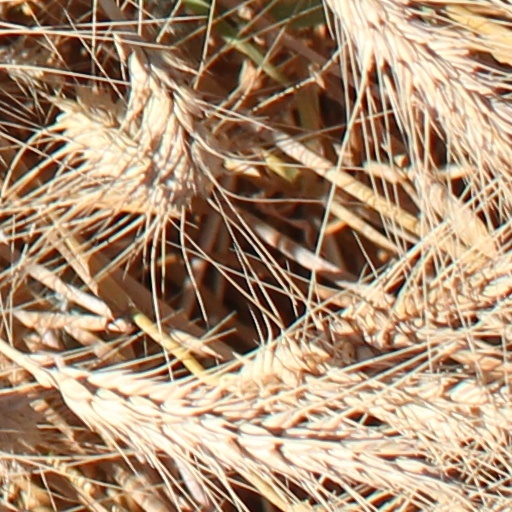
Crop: wheat